Ottoman wars in Europe

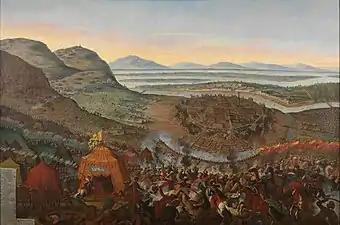
"The relief of Vienna" by Frans Geffels

A series of military conflicts between the Ottoman Empire and various European states took place from the Late Middle Ages up through the early 20th century. The earliest conflicts began during the Byzantine–Ottoman wars, waged in Anatolia in the late 13th century before entering Europe in the mid-14th century with the Bulgarian–Ottoman wars. The mid-15th century saw the Serbian–Ottoman wars and the Albanian-Ottoman wars. Much of this period was characterized by the Ottoman expansion into the Balkans. The Ottoman Empire made further inroads into Central Europe in the 15th and 16th centuries, culminating in the peak of Ottoman territorial claims in Europe.